Presidency of Rodrigo Duterte

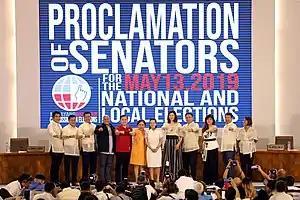
10 of 12 winning senators do Duterte's signature fist bump during their proclamation in Pasay City on May 22, 2019.

The administration started its COVID-19 vaccination program on March 1, 2021, a day after the arrival of the country's first vaccine doses, which the Chinese government donated. Under the program, priority was given to medical workers, senior citizens, and persons with co-morbidities. The administration initially had a target of vaccinating 90 million Filipinos before Duterte's term ended but lowered it to between 77 million and 80 million in April 2022 due to persisting vaccine hesitancy. By early June 2022, over 245 million vaccine doses had been secured by the administration, of which 151.2 million had been administered. By the end of Duterte's term in office, 70.5 million people had been fully vaccinated; over 3.7 million COVID-19 cases in the country had been recorded during his presidency since the onset of the pandemic in 2020, with over 3.69 million recoveries and 8,706 (0.23%) active cases.